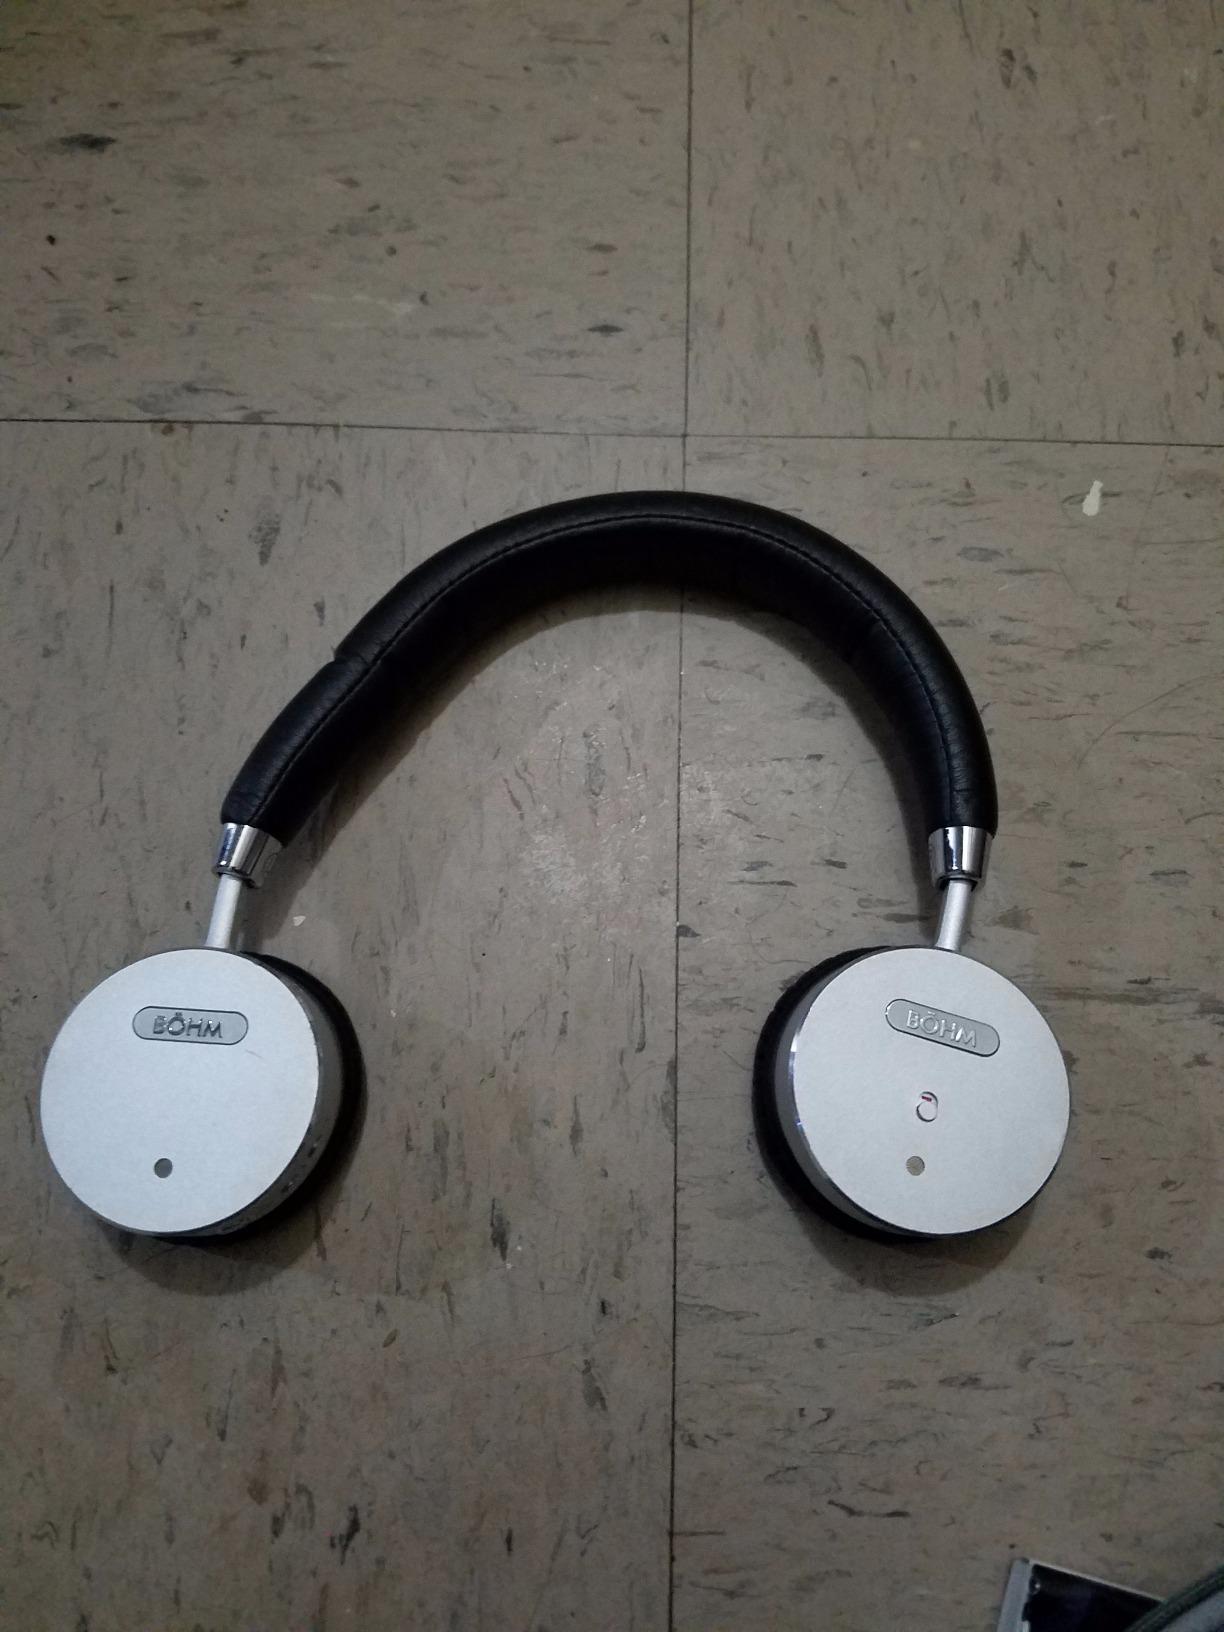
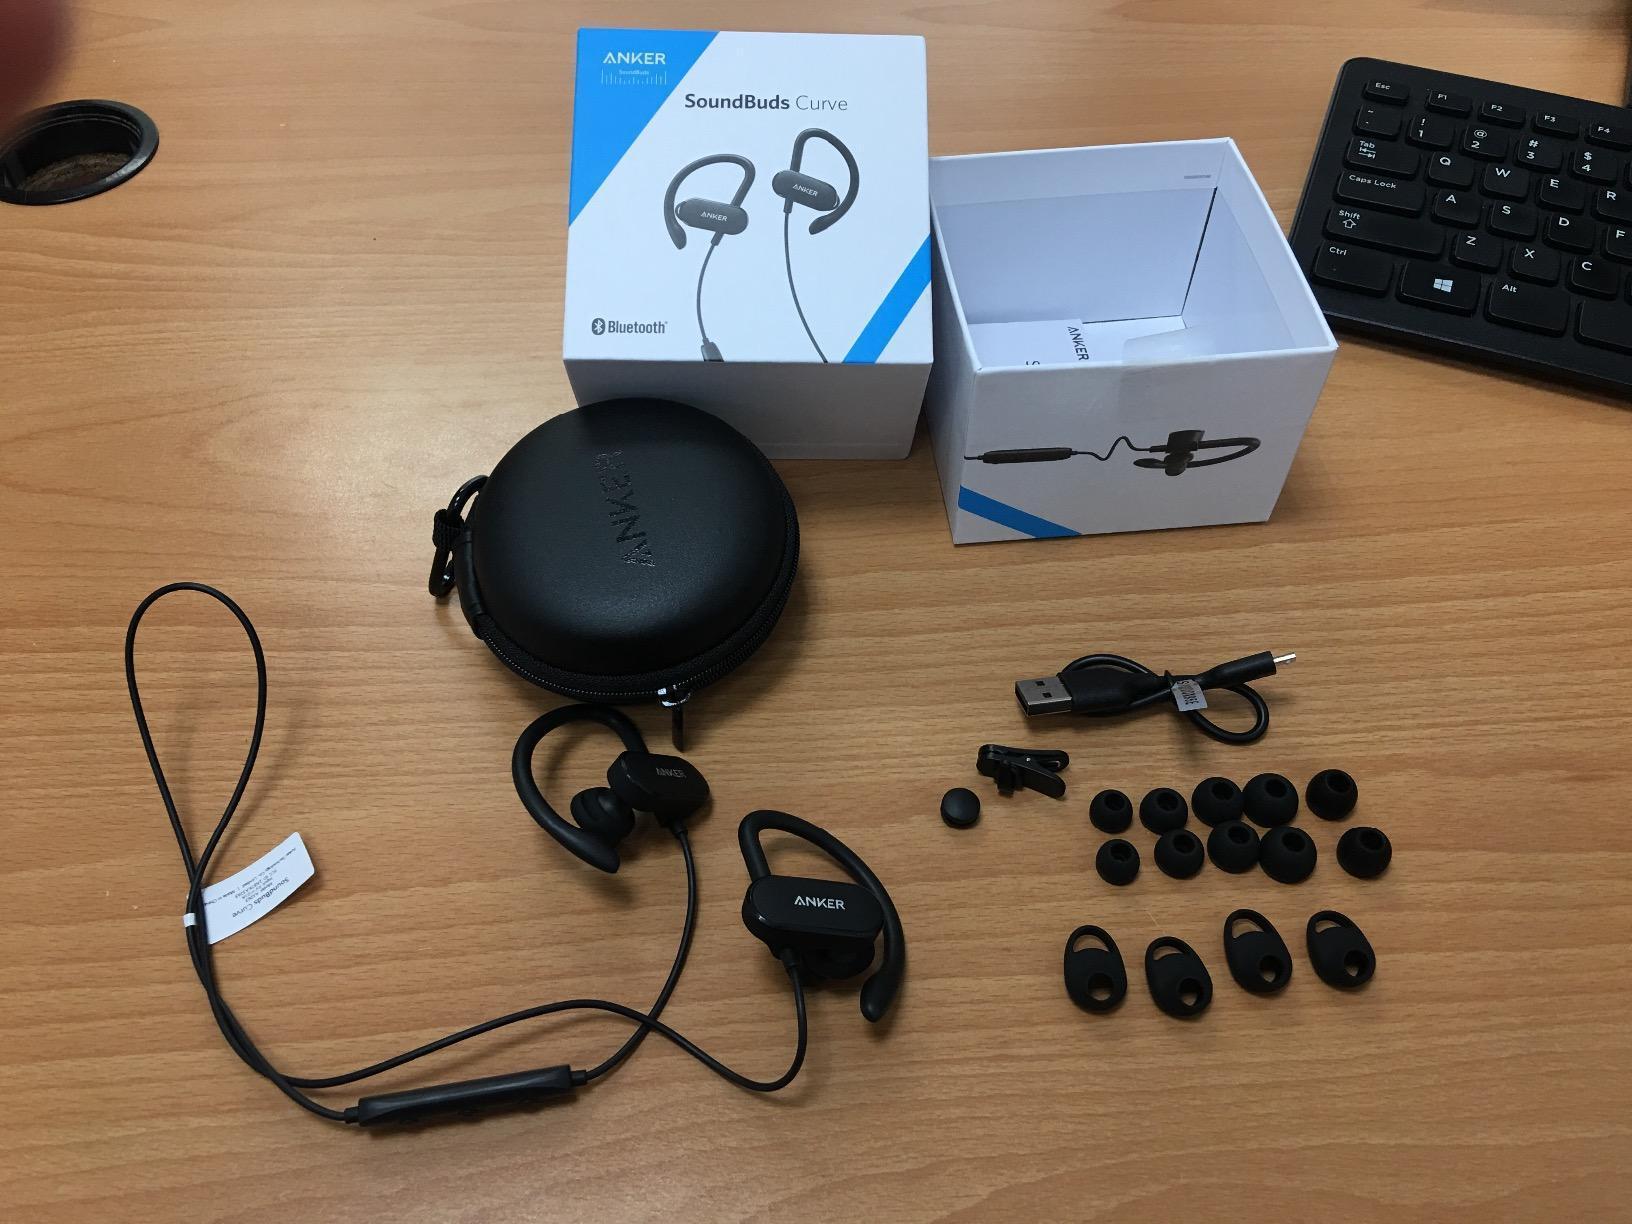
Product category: headphones
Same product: no